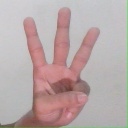
अक्षर: व